Via (electronics)

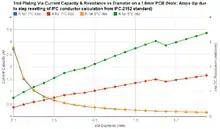
PCB via current capacity chart showing 1 mil plating via current capacity & resistance versus diameter on a 1.6 mm PCB.

In printed circuit board (PCB) design, a via consists of two pads in corresponding positions on different copper layers of the board, that are electrically connected by a hole through the board. The hole is made conductive by electroplating, or is lined with a tube or a rivet. High-density multilayer PCBs may have microvias: blind vias are exposed only on one side of the board, while buried vias connect internal layers without being exposed on either surface. Thermal vias carry heat away from power devices and are typically used in arrays of about a dozen.